Pseudorhabdosynochus beverleyburtonae

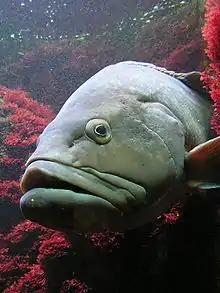
The dusky grouper, "Epinephelus marginatus" is the type-host of "Pseudorhabdosynochus beverleyburtonae"

The type-host and only recorded host of "Pseudorhabdosynochus beverleyburtonae" is the Dusky grouper, "Epinephelus marginatus" (Serranidae: Epinephelinae), which was designated as "Epinephelus guaza" in the original description by Oliver. The type-locality is Côte Vermeille (Mediterranean Sea, France). The species has also been recorded from the same host off Tunisia.